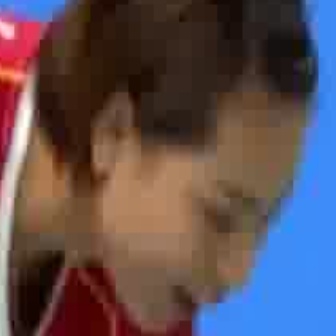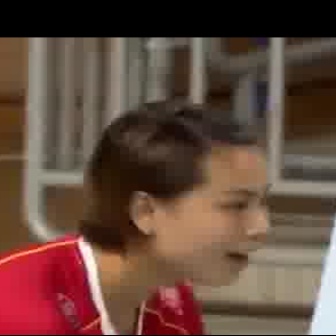
  Please identify the target specified by the bounding box [118,153,291,326] in the first image and locate it in the second image. Return the coordinates in [x_min,y_min,x_max,y_max] format.
Answer: [160,176,268,285]